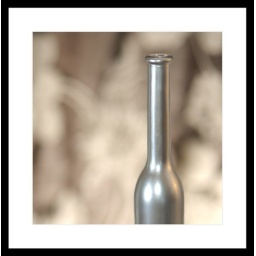
Strobist info: curtain lit from below behind the table using an sb-600, frontlit using an sb-800 with CLS.